Sângeorgiu de Pădure

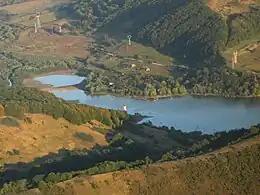
The Bezid (Bözöd) artificial lake

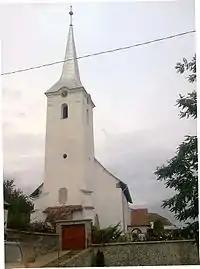
The Reformed church

The Sângeorgiu de Pădure gas field is situated on the administrative territory of the town. The gas field was discovered in 1920 and began production in 1925. It is currently operated by Romgaz.